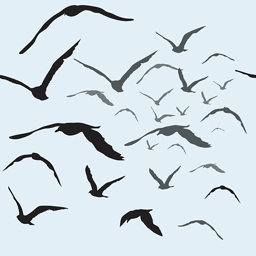
birds flying in the sky vector art illustration